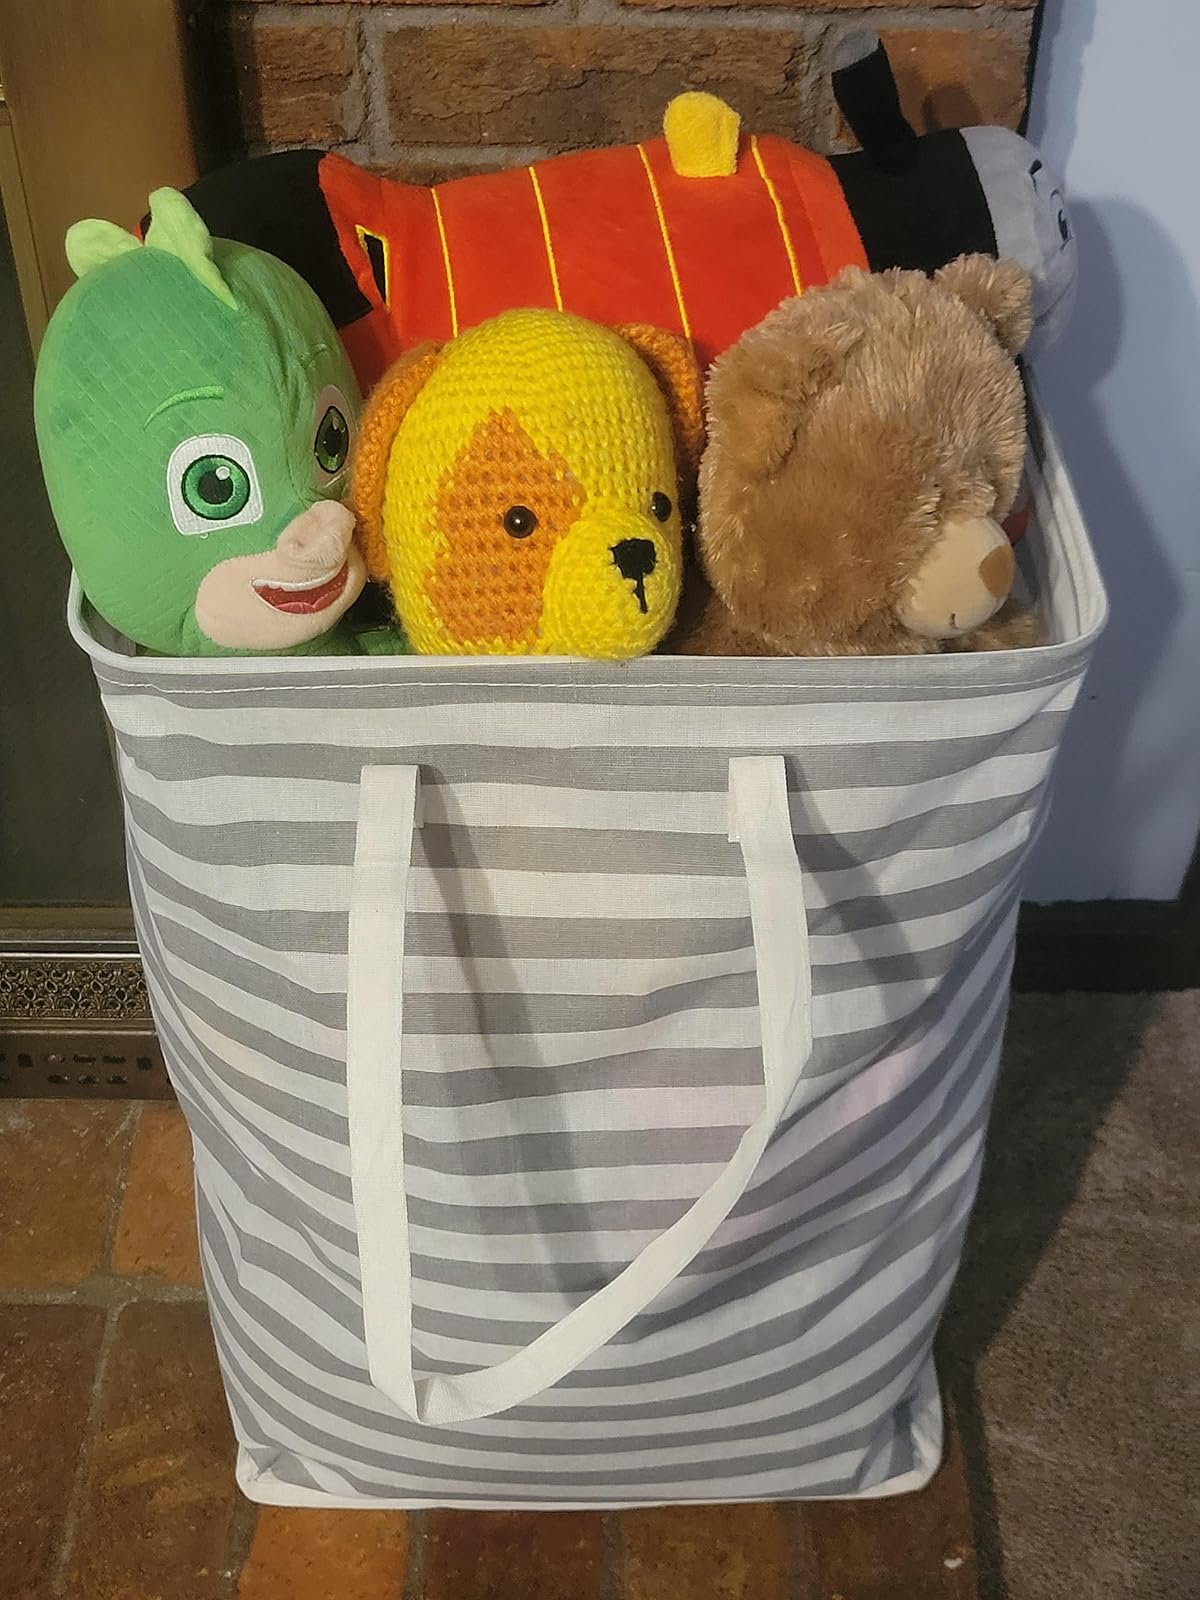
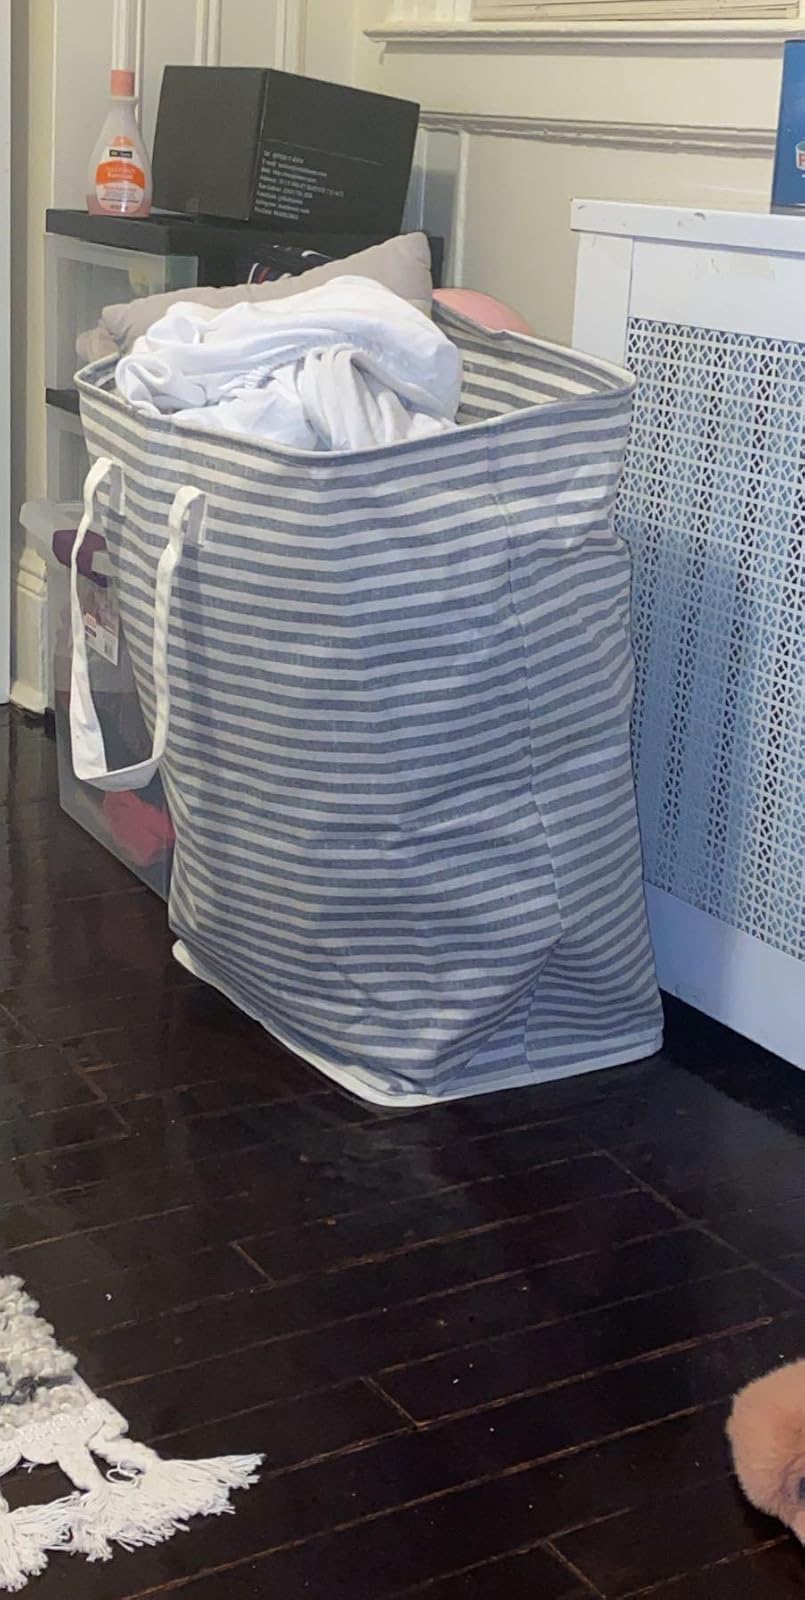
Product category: items_hamper
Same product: no